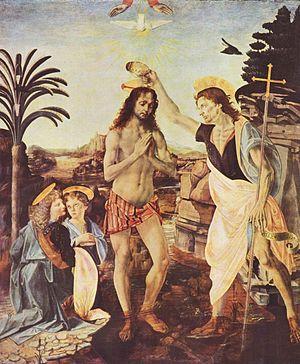
Jean le Baptiste ou Jean Baptiste, de son nom de naissance Yohanan, est un personnage majeur du christianisme et de l'islam. Sur le plan historique, son existence est attestée par un passage de Flavius Josèphe, il fut un prédicateur juif du temps de Jésus de Nazareth.